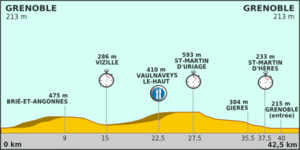
La 20ᵉ étape du Tour de France 2011 s'est déroulée le samedi 23 juillet 2011 à Grenoble. L'Allemand Tony Martin a remporté le contre-la-montre de 42,5 km, devant l'Australien Cadel Evans. Ce dernier prend la tête du classement général avec une avance d'1 min 34 s sur Andy Schleck et de 2 min 30 s sur Fränk Schleck.